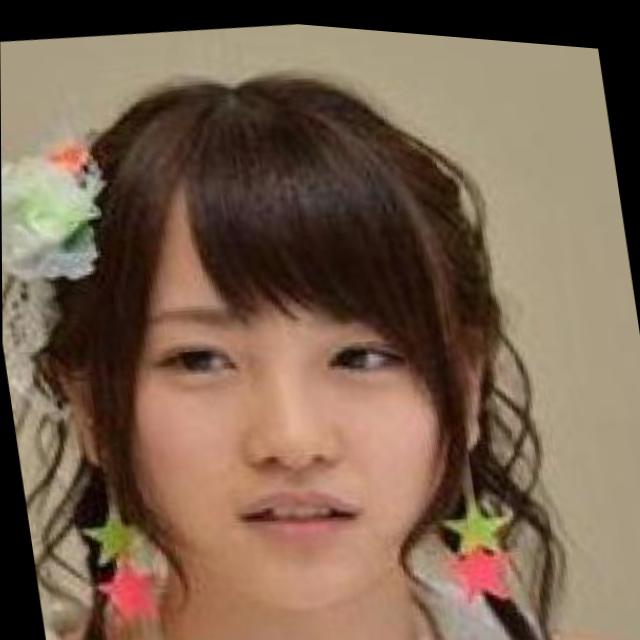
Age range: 13-20